Olivier Mbaizo

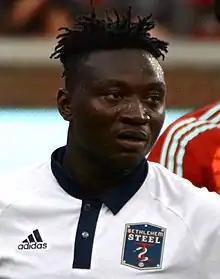
Mbaizo with Bethlehem Steel in 2018

Olivier Mbaissidara Mbaizo (born 15 August 1997) is a Cameroonian professional footballer who plays as a defender for the Philadelphia Union of Major League Soccer and the Cameroon national team.